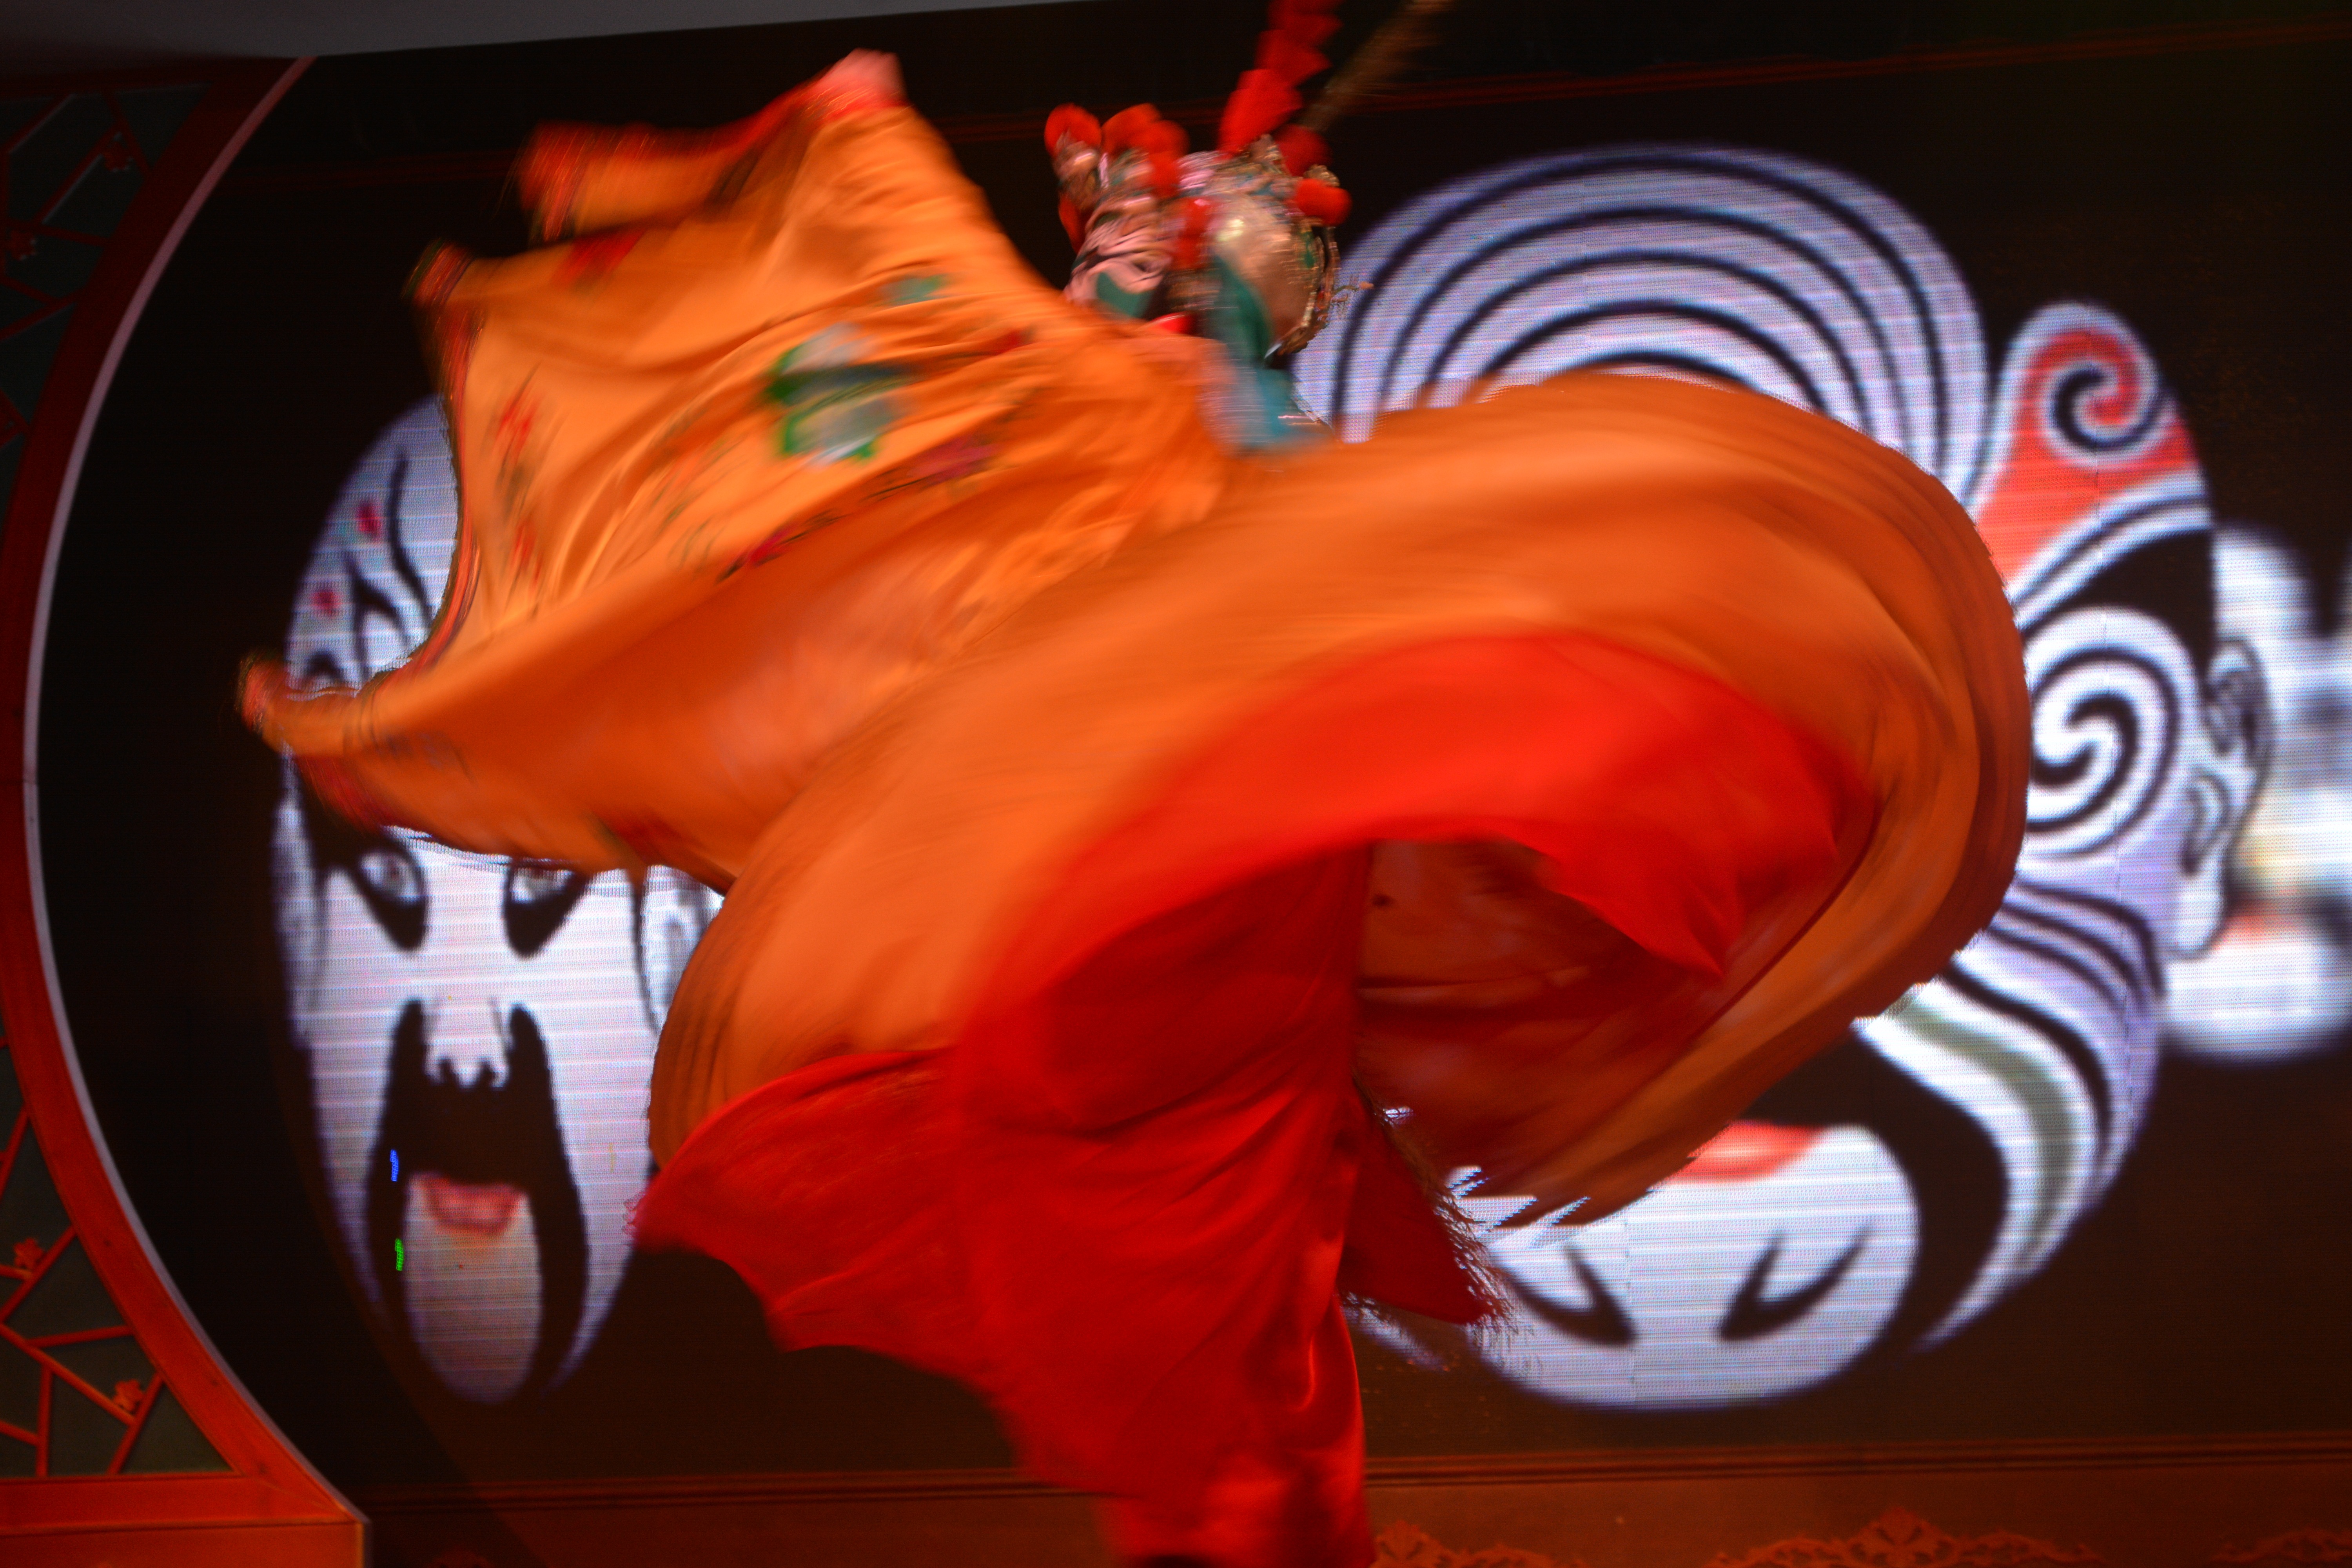
red, performance, organ